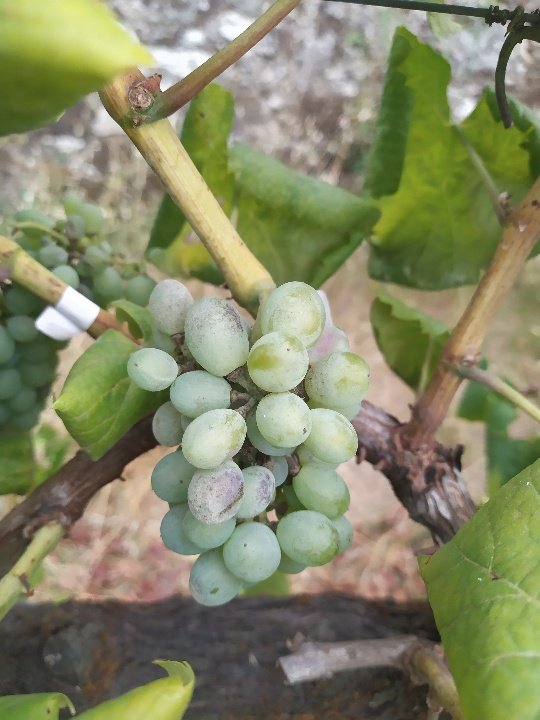
Berries visible: 52
Grape clusters: 2